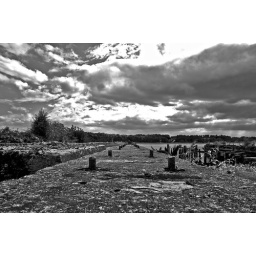
Bowling on the river Clyde near Dumbarton on the waterfront boats bridges scotland